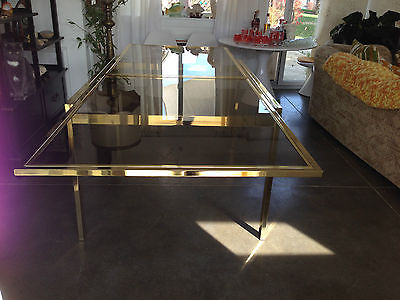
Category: table